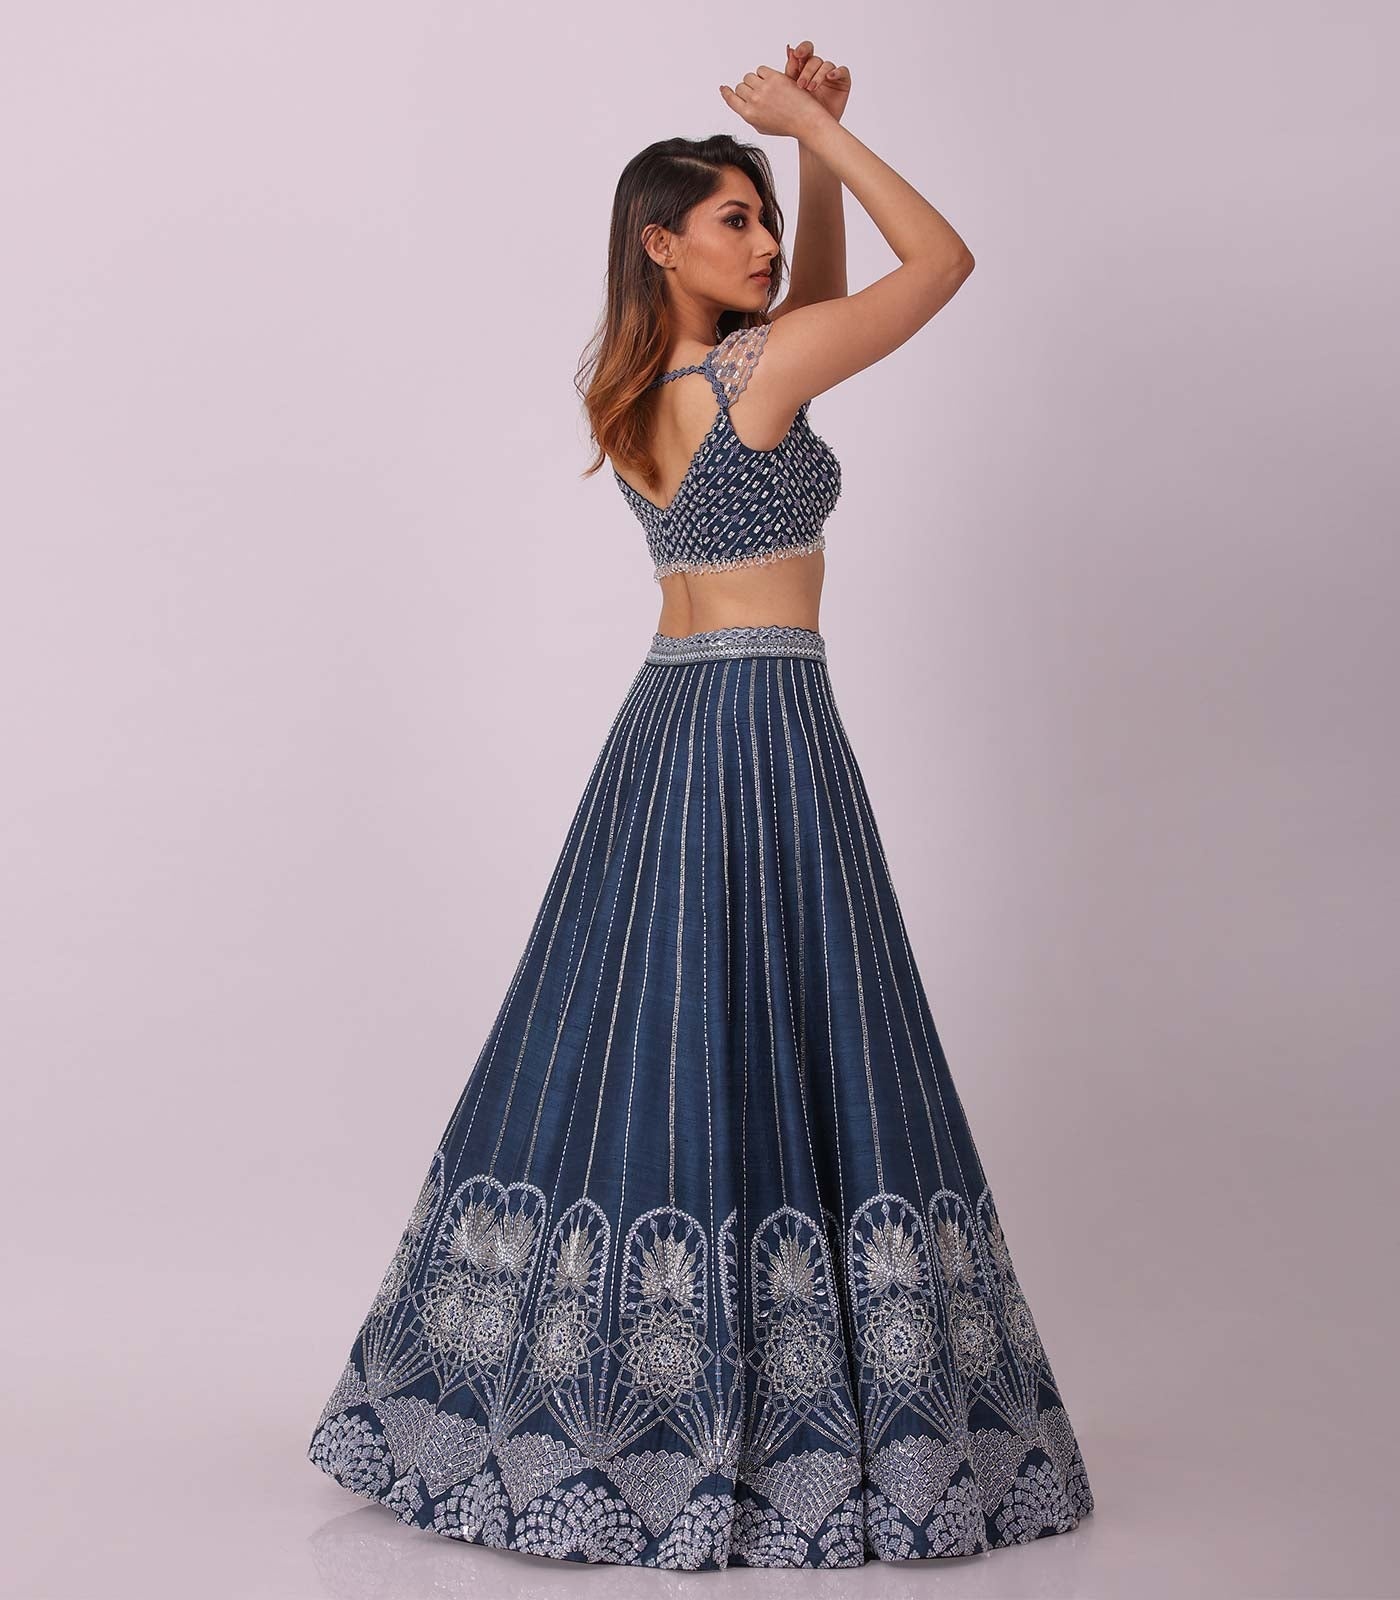
Trustworthy Wear Navy Blue Color Lehenga Choli
Lehenga Fabric Rangoon Silk Work Rainbow Sequins, Thread & Dori Work Type Can Can Attach Semi-stitched Size Up To 44" Size Flair 3 Meter Flair Choli Fabric Rangoon Silk Work Rainbow Sequins Thread Dori Work All Over Front Back Glass Tassels Border Given Size 1 Meter Unstitched Dupatta Fabric Organza Silk Dupatta With Rainbow Sequins, Thread Dori Work Type 2.10 to 2.20 Meter Occasion Party Wear, Ceremony Wear Care Instructions Dry Clean Only
Brand: Rayoti Sisters
Category: Apparel & Accessories > Clothing > Traditional & Ceremonial Clothing > Saris & Lehengas